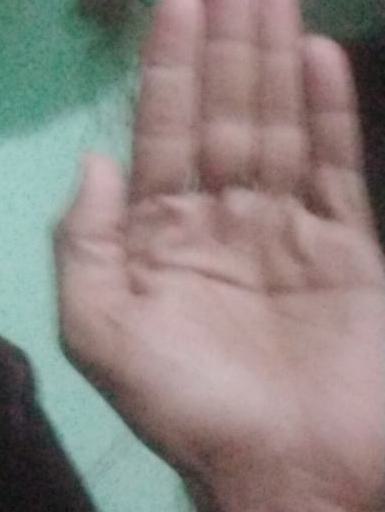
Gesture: stop